19 Jinchaidai Alley

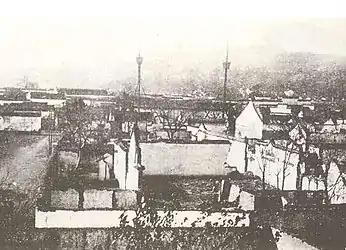
A photograph of Jinchaidai Alley from around the time of the Xinhai Revolution

19 Jinchaidai Alley served as the home of the Zhu family, one of whom was a government official, after its construction during the late-Qing dynasty. During the final years of the Qing dynasty, the building was involved in events relating to the Xinhai Revolution, being described as the last Xinhai Revolutionary site in the city by a local historian. Following the fall of the Qing and the creation of the Republic of China, the home was sold to various other families until its attempted demolition in 2010.